Nahant Life-Saving Station

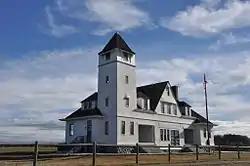

The Nahant Life-Saving Station is a historic coastal rescue station in Nahant, Massachusetts. The station, which consists of a residence and an equipment building, was established in 1900 by the United States Life-Saving Service before being taken over by the United States Coast Guard in 1915. The station was discontinued in 1964, and the facilities were converted to recreational use by the Coast Guard. In 1999 the parcel was turned over to the Town of Nahant. The station, one of twelve such surviving facilities in the state, was listed on the National Register of Historic Places in 2012.